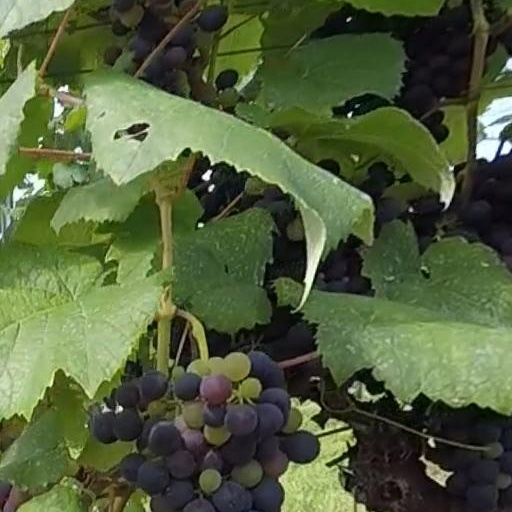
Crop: grape